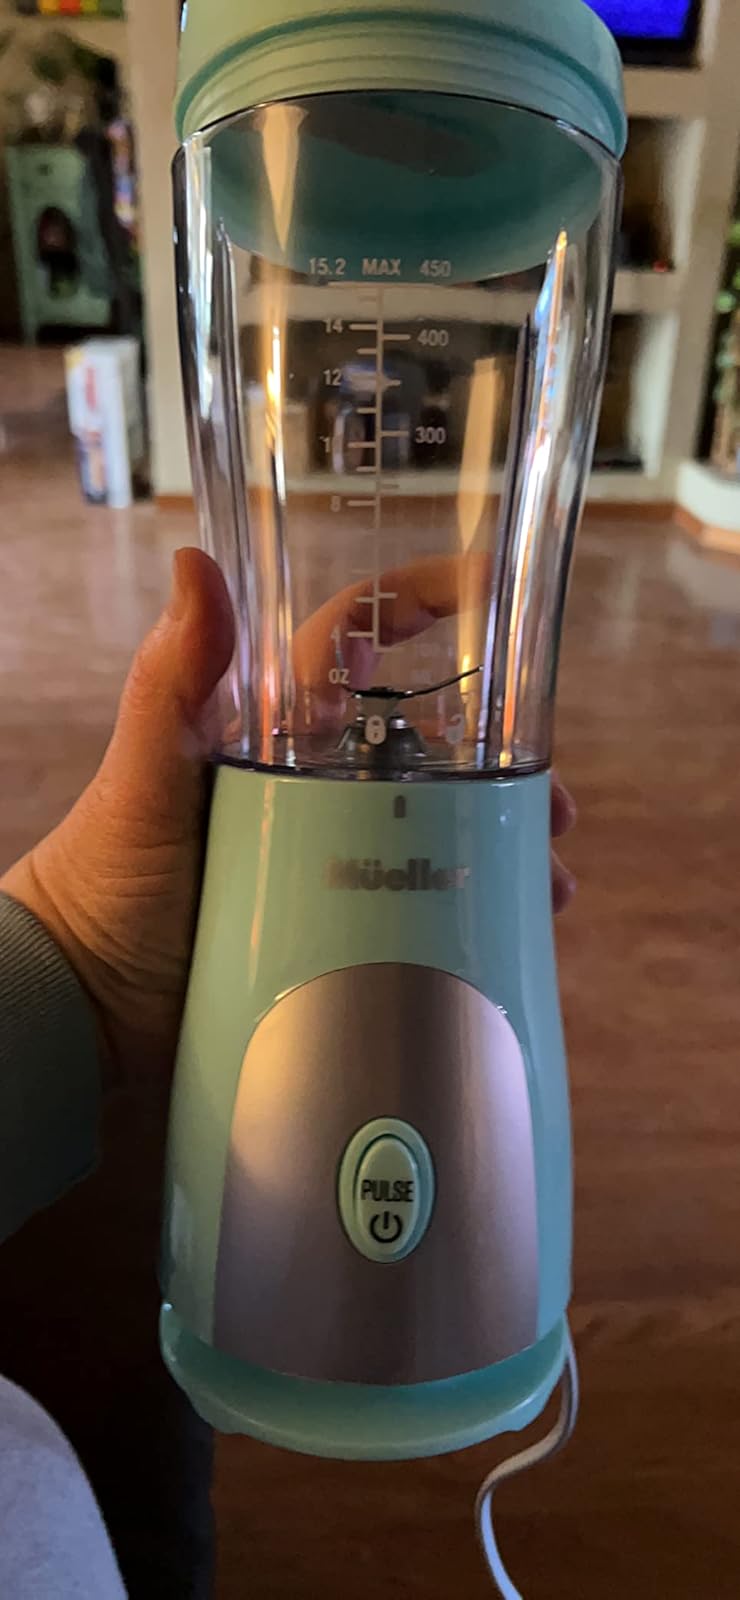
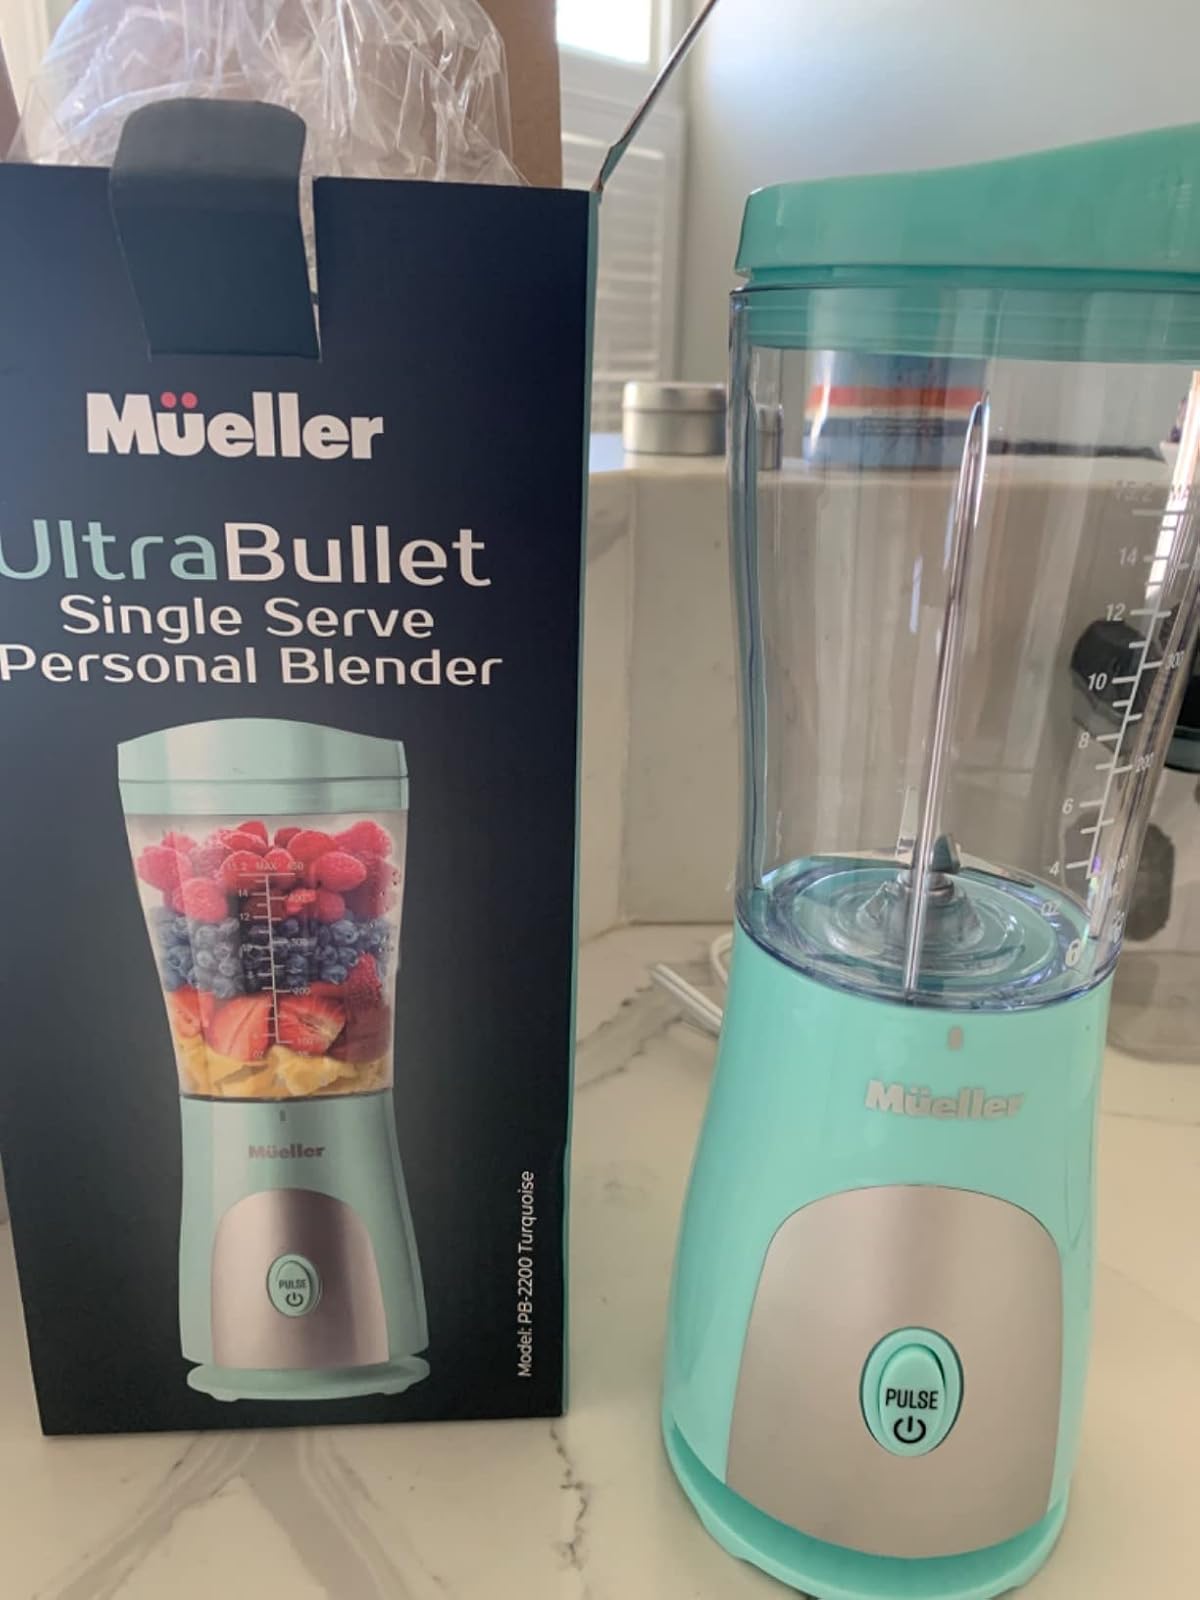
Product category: items_blender
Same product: yes